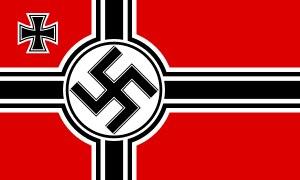
Le Troisième Reich désigne l'État allemand nazi dirigé par Adolf Hitler de 1933 à 1945. Ce terme est souvent utilisé en alternance avec celui d'« Allemagne nazie ».
La Wehrmacht est le nom porté par l’armée du IIIᵉ Reich à partir du 21 mai 1935 et jusqu'à sa dissolution officielle en août 1946 par les forces d'occupation de l'Allemagne vaincue.
La Seconde Guerre mondiale a vu un développement très important des armes de tous types, en puissance et en quantité.
La Heer désigne en allemand la partie terrestre des forces armées:
Le drapeau de l'Allemagne est le drapeau civil, le drapeau d'État et le pavillon marchand de la république fédérale d'Allemagne. C'est un drapeau tricolore composé de trois bandes horizontales égales aux couleurs nationales de l'Allemagne : noir, rouge et or.